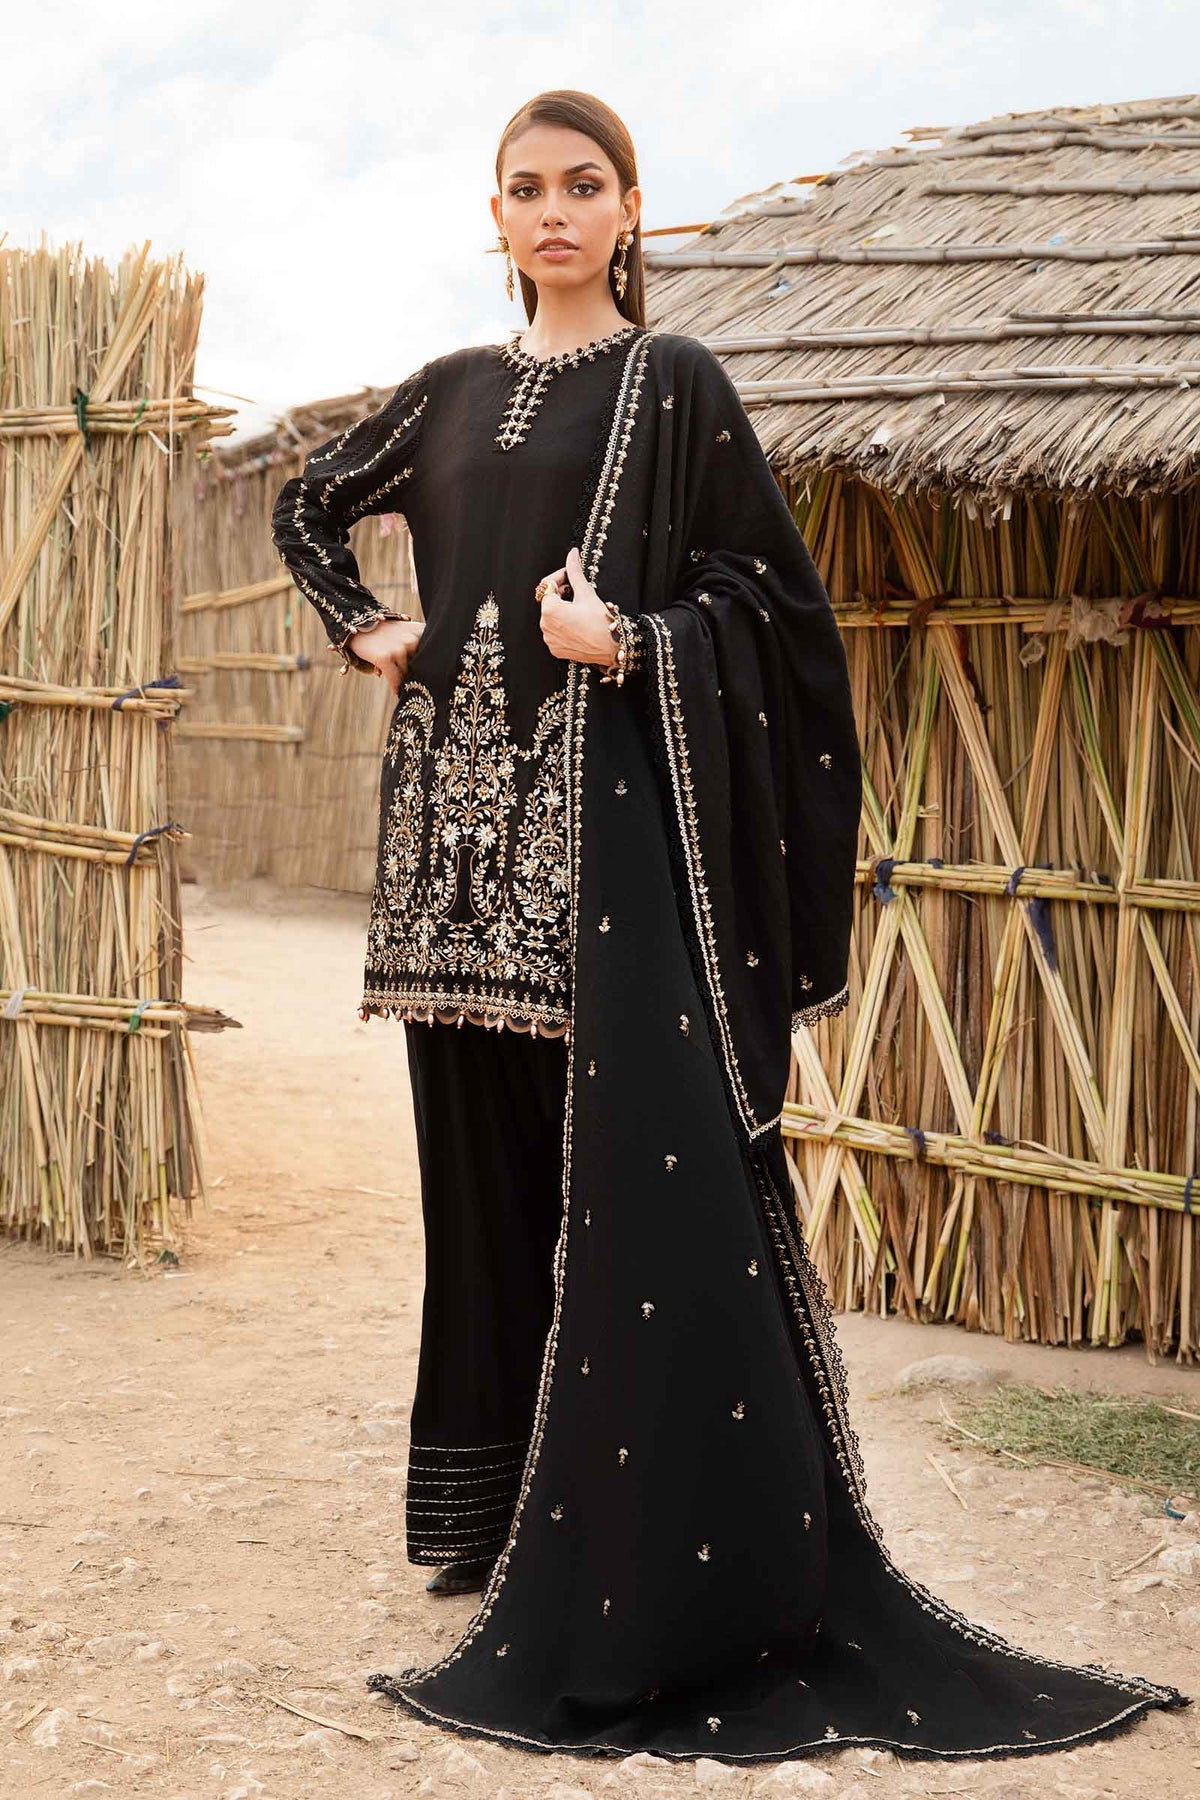
black embroidered chiffon suit